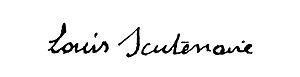
Signature de l'écrivain Louis Scutenaire, scan d'après lettre à l'User. Cette image ou le texte qui y est représenté est seulement composé de formes géométriques simples et de texte. Elle n’atteint pas le seuil d'originalité nécessaire pour la protection du droit d’auteur, et est donc du domaine public.
Jean Émile Louis Scutenaire est un écrivain et poète surréaliste belge d'expression française.